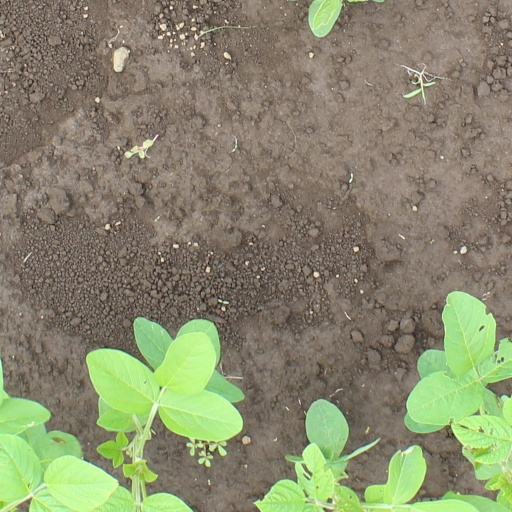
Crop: soybean